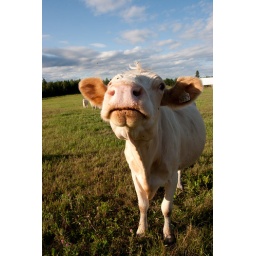
Some curious cow in the field